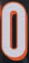
Number: 0